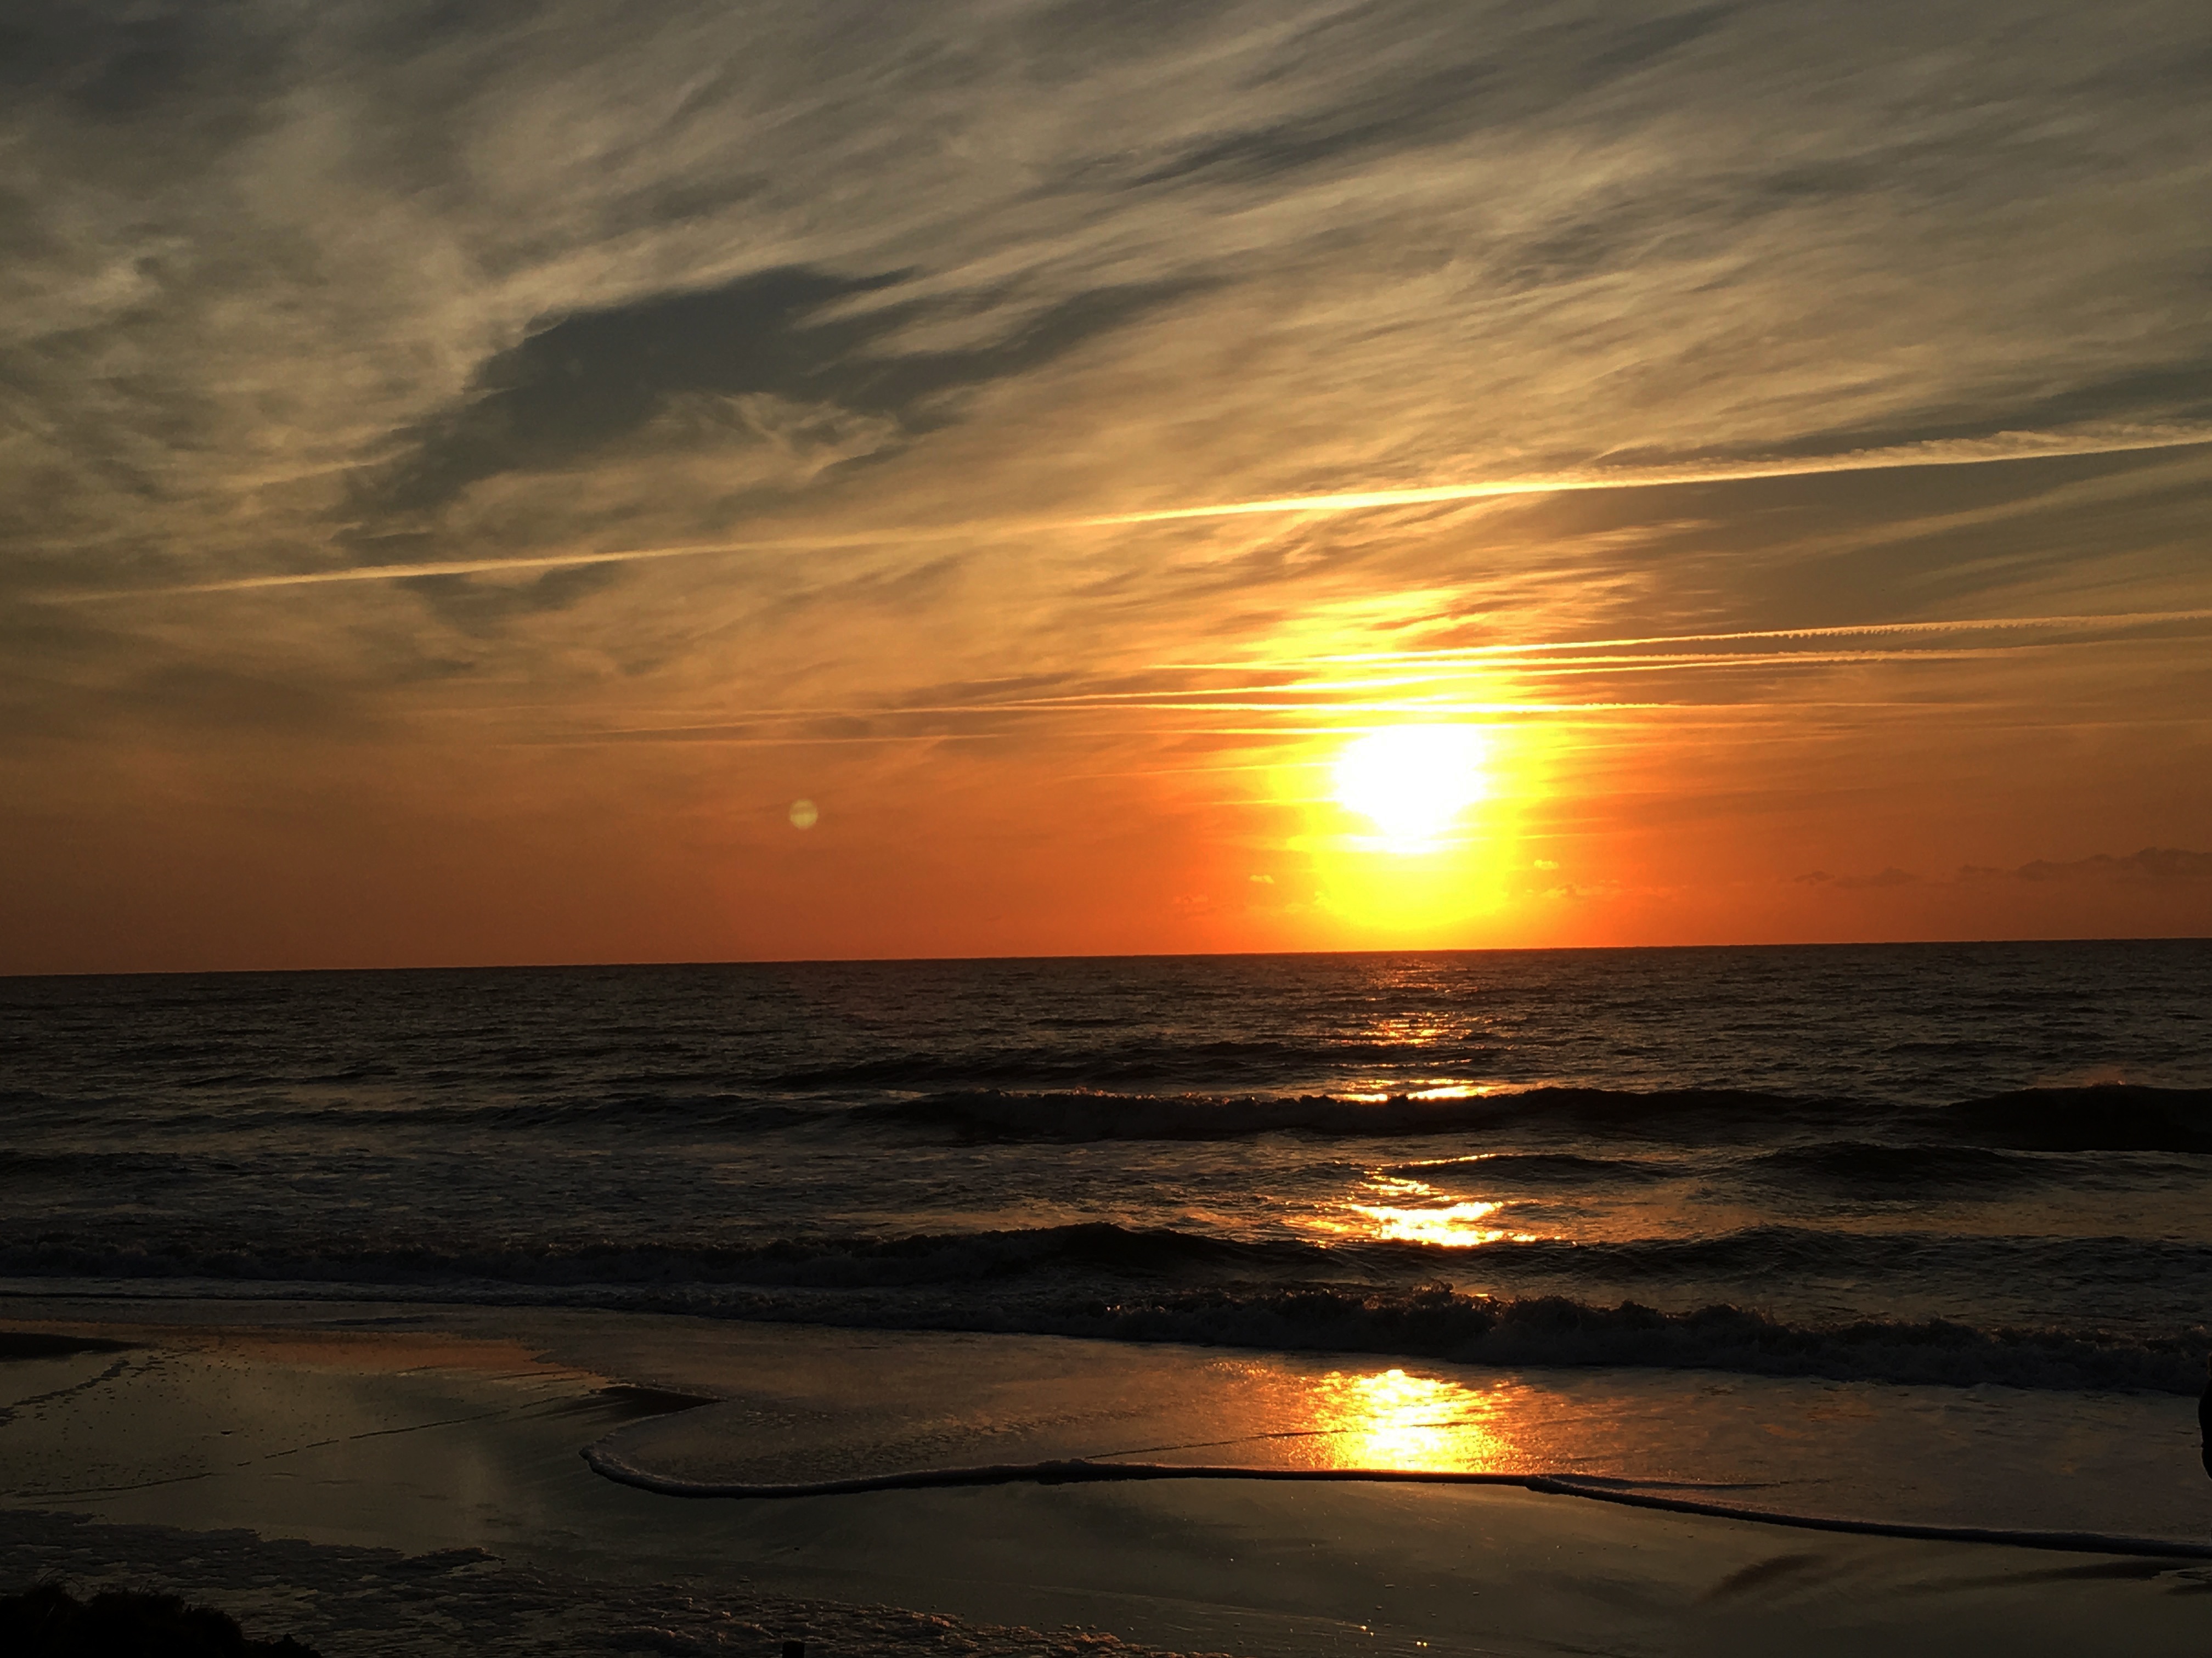
beach, sea, coast, sand, ocean, horizon, cloud, sky, sun, sunrise, sunset, sunlight, morning, shore, wave, dawn, dusk, evening, reflection, afterglow, wind wave